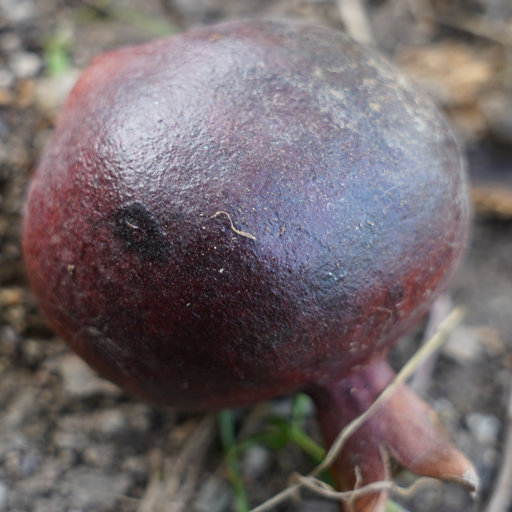
Label: Colletotrichum spp